Park Towers (Houston)

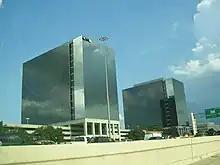
The Park Towers

Park Towers is a complex of two office buildings along the 610 Loop in Houston, Texas, United States. It consists of two 18 story office towers, Park Towers North and Park Towers South, which each have of rentable space, and one six story parking garage. The building, in proximity to Uptown Houston, is owned by Post Oak Partners LLP; TPMC Realty Corp. provides leasing and management services. Previously Cameron International Corporation maintained its international headquarters in Park Towers South.